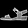
Label: Sandal